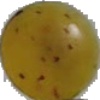
Label: white_grape